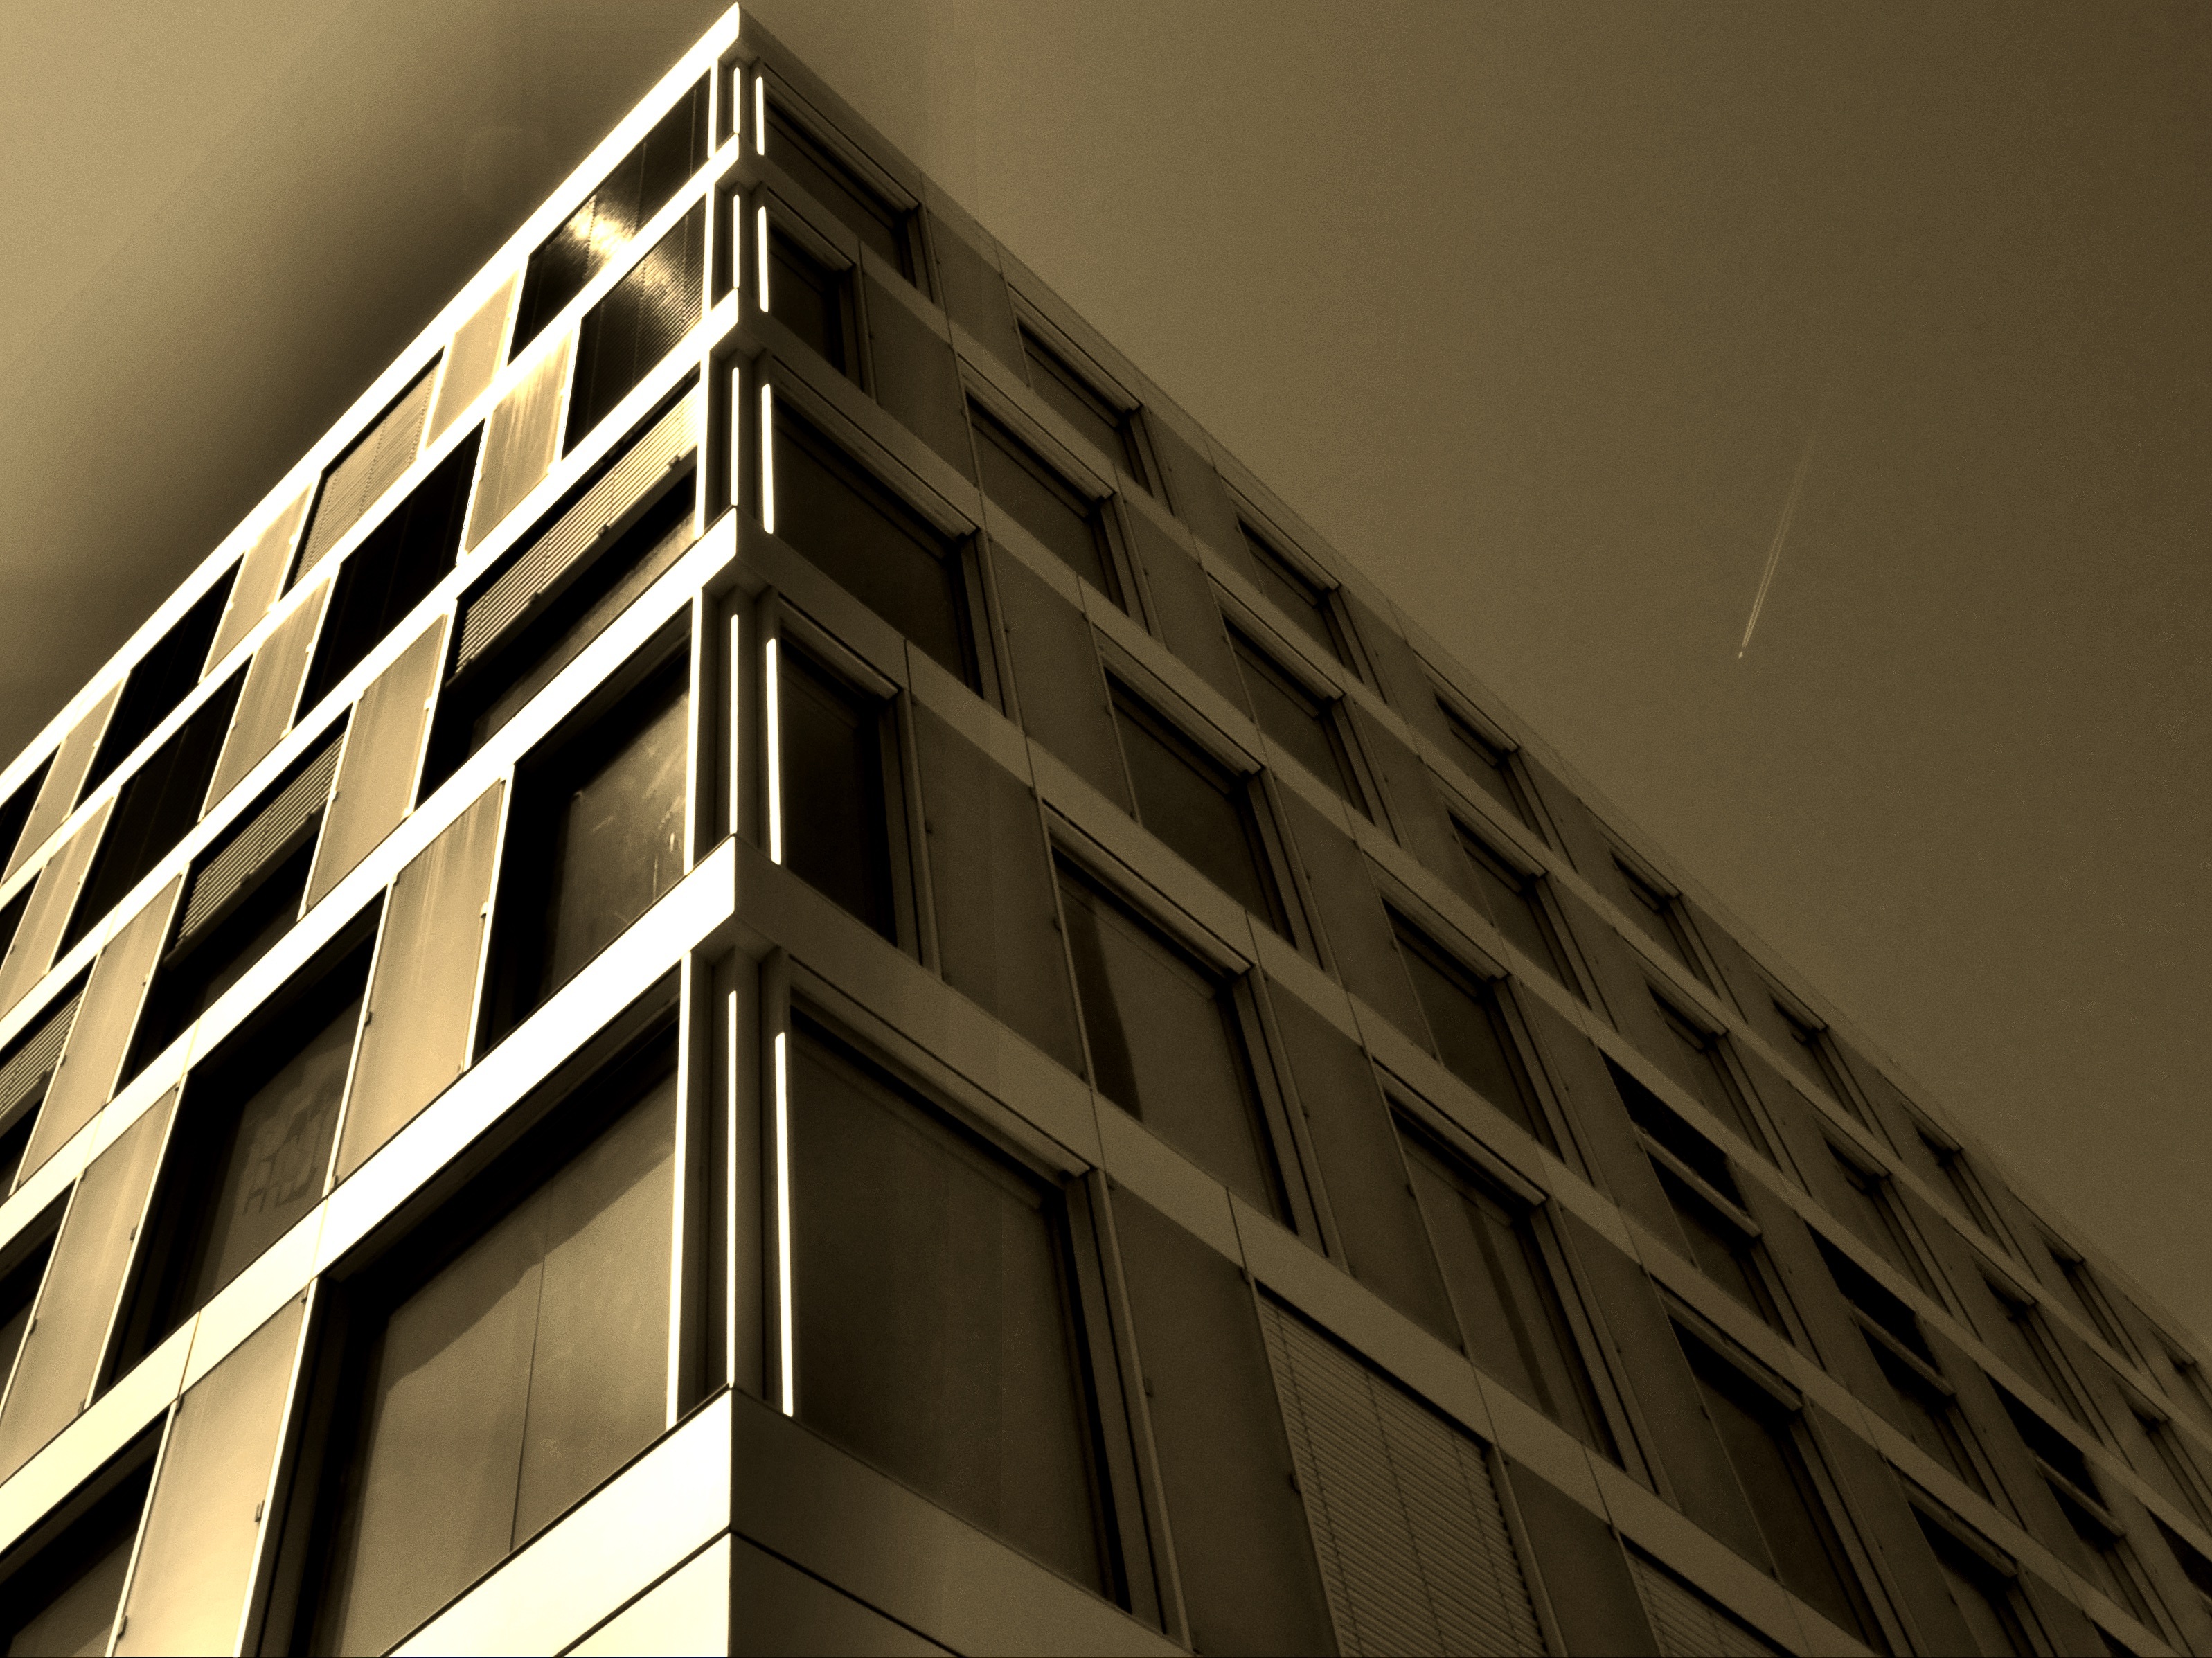
architecture, structure, wood, house, window, town, building, city, home, urban, wall, cityscape, architect, construction, line, office, facade, exterior, industry, business, residential, apartment, modern, office building, tower block, modern building, symmetry, new, real, estate, shape, architectural, home design, daylighting, urban city, building construction, business building, office building exterior, modern office, construction icon, window covering, building icons